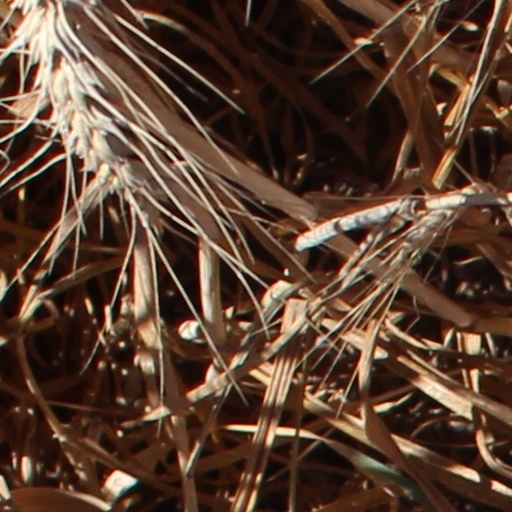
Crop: wheat